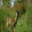
Label: deer